Tank Training Centre

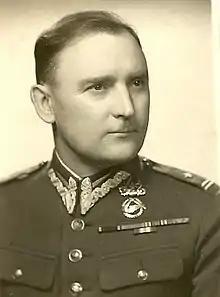
Major Stanislaw Szostak

Initially there was a shortage of the training equipment and even some light Italian tanks had to be transported to the Centre from the battlefields of North Africa. Training was progressing slowly due to the heat. On 19 October 1943 a full quota of Sherman tanks was received to train units of the 2nd Tank Brigade.